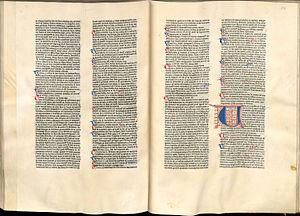
Le Summa grammaticalis quae vocatur Catholicon ou Catholicon est un dictionnaire latin écrit en 1286 par le dominicain italien Giovanni Balbi, dit Jean de Gênes ou Johannes Januensis de Balbis. Il contient certaines informations encyclopédiques et une grammaire latine. Il est utilisé durant le Moyen Âge dans l’interpretation de la Bible, sous forme de manuscrit ; c’est aussi un des premiers livres à être imprimé avec la nouvelle technologie de Johannes Gutenberg en 1460.